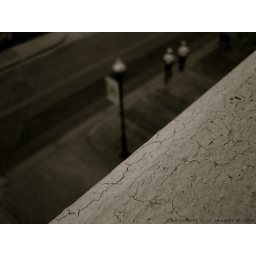
Cadets going on leave. Taken from 3rd floor balcony of Stevens Barracks at The Citadel in Charleston, SC.